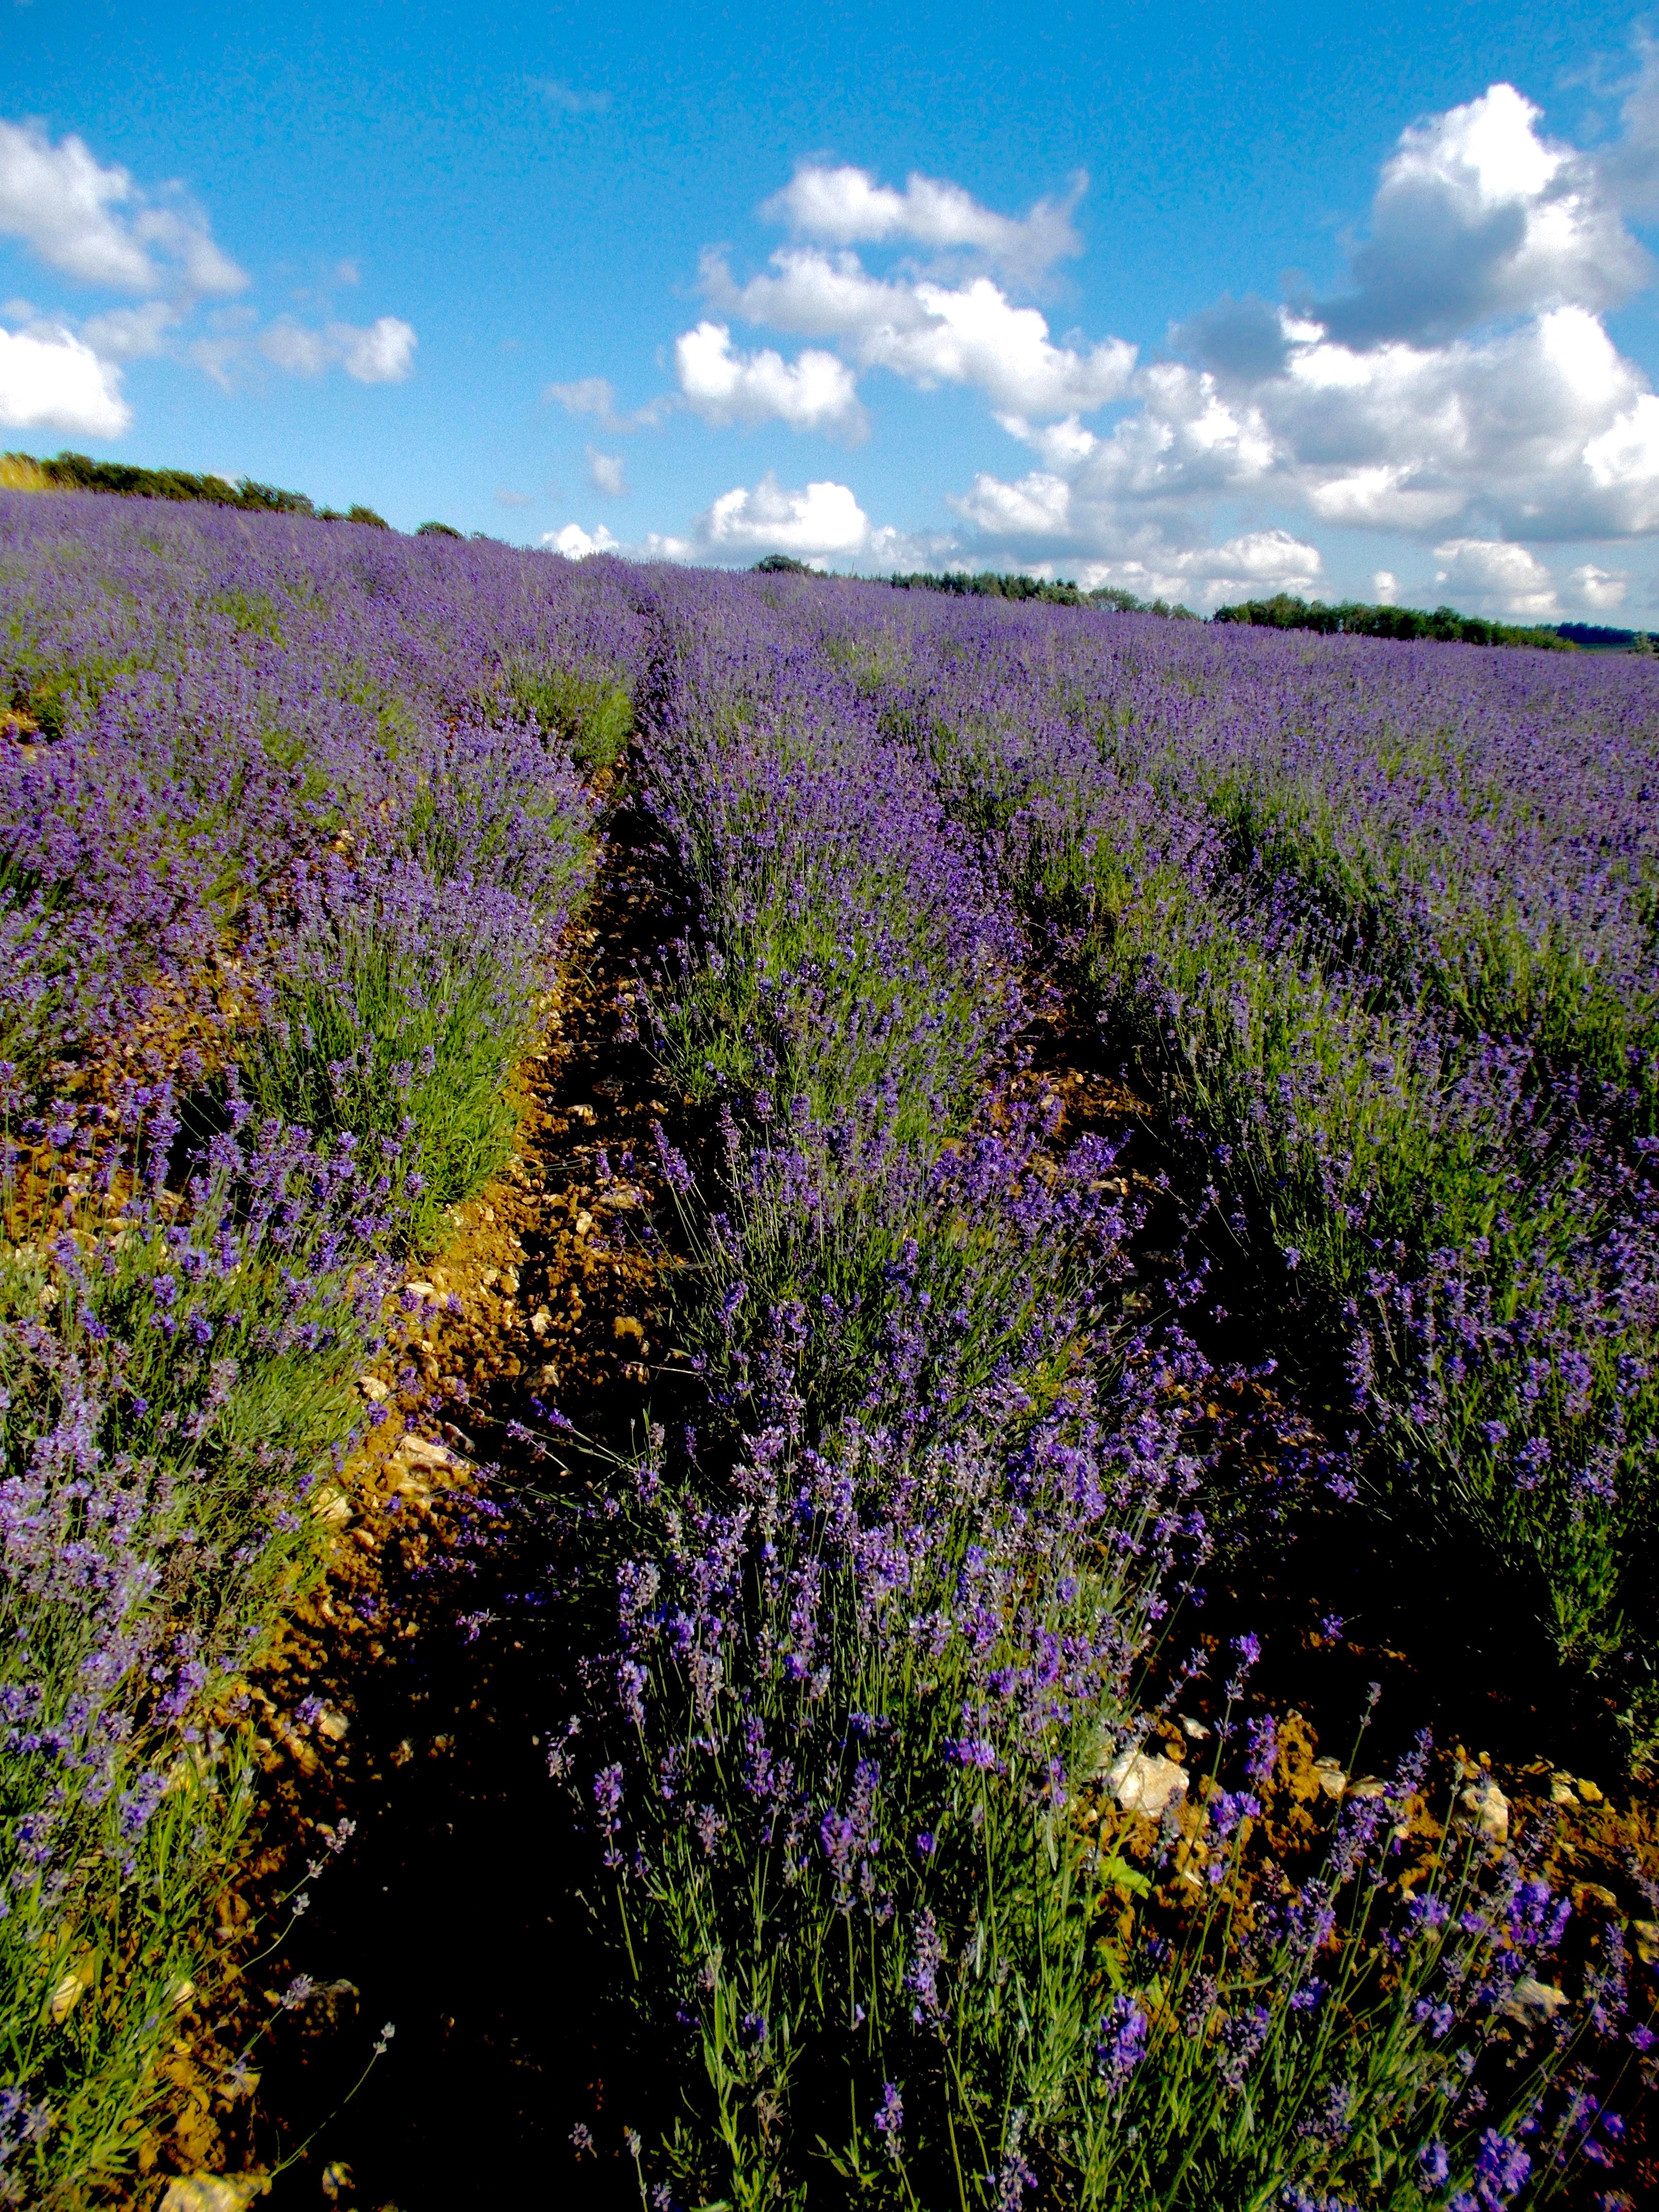
nature, blossom, plant, field, meadow, prairie, flower, purple, crop, botany, flora, lip, lavender, wildflower, violet, lavender field, woodland, lupin, medicinal plant, ornamental plant, inflorescence, detmold, flowering plant, lamiaceae, lavender flowers, lavender cultivation, lavandula angustifolia, lavandula officinalis, from live, grass family, land plant, english lavender